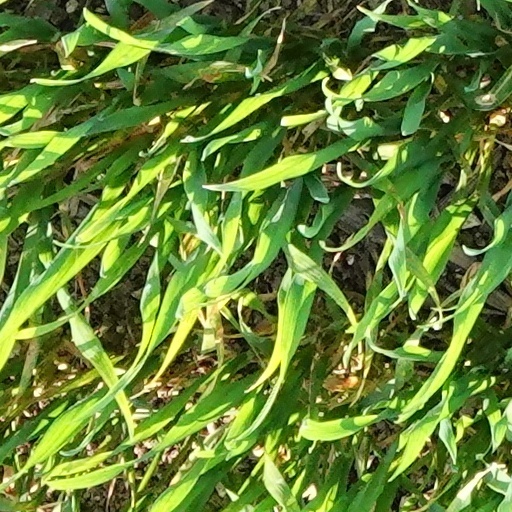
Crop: wheat